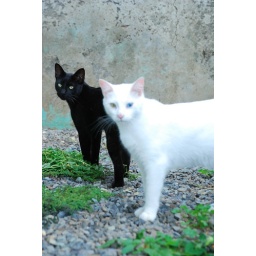
frankie, our odd eyed, white cat and jose, the black cat that lives in our backyard :)